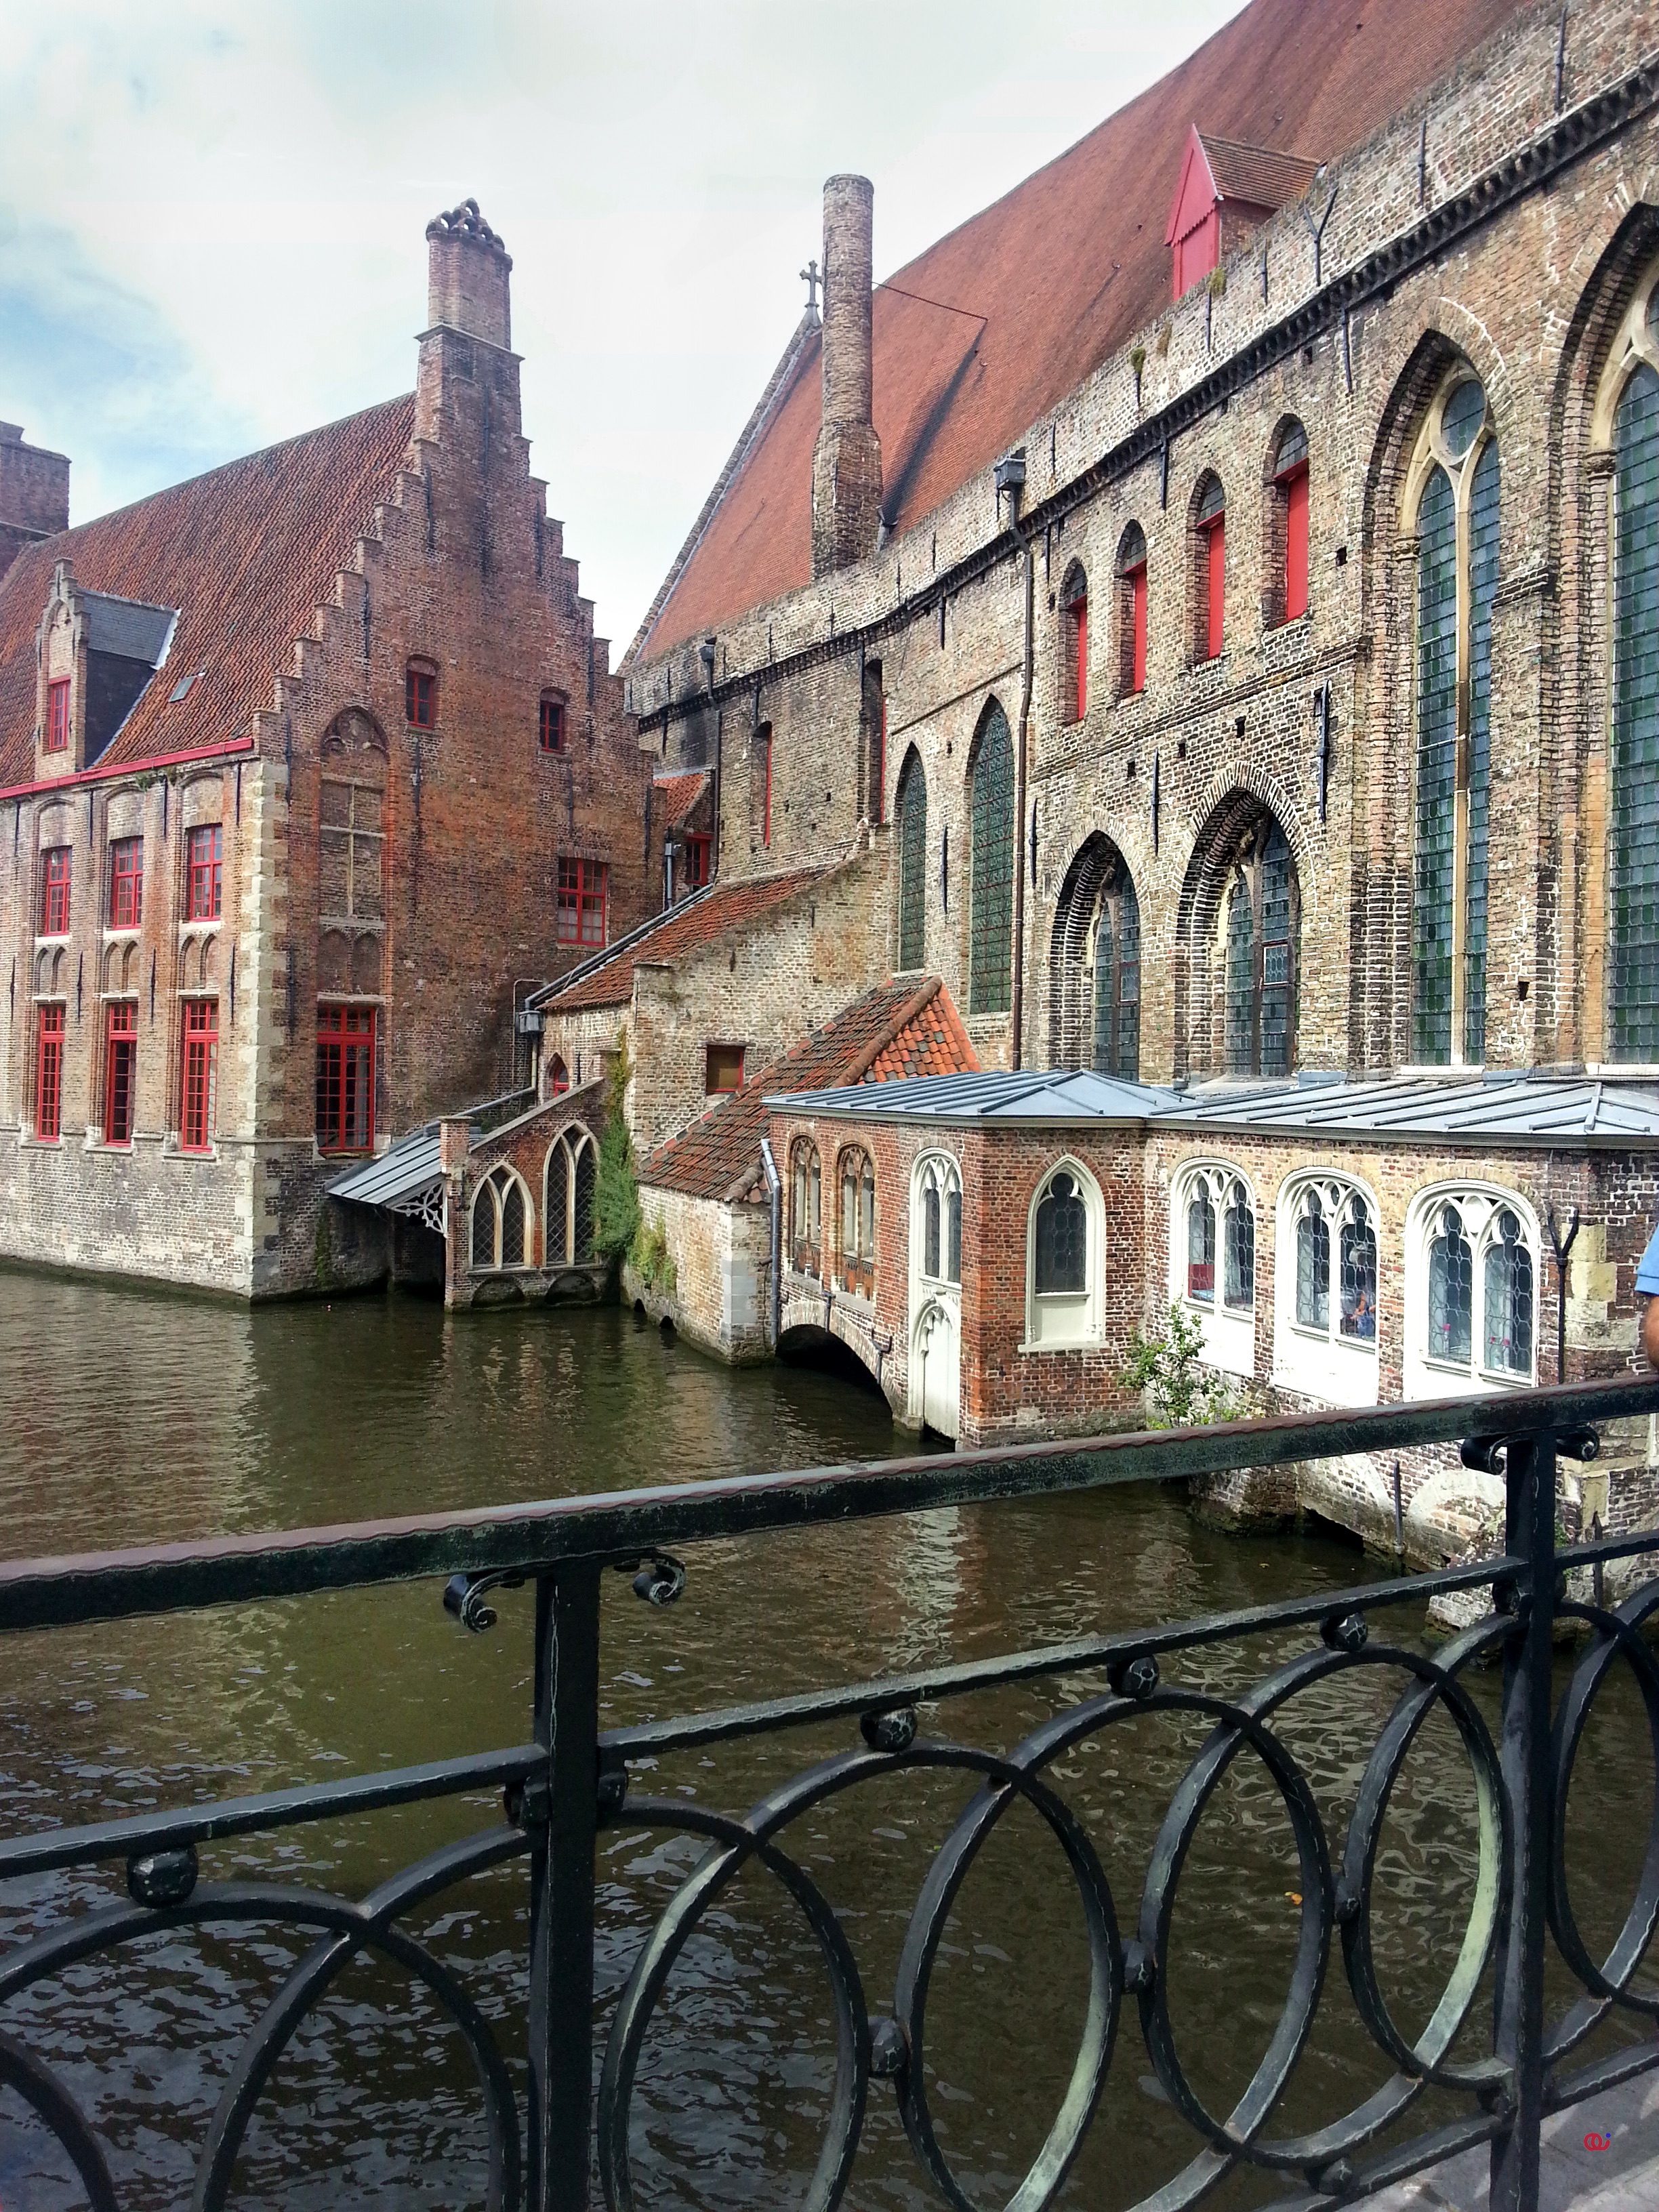
town, palace, city, river, canal, cityscape, travel, tourism, waterway, human settlement